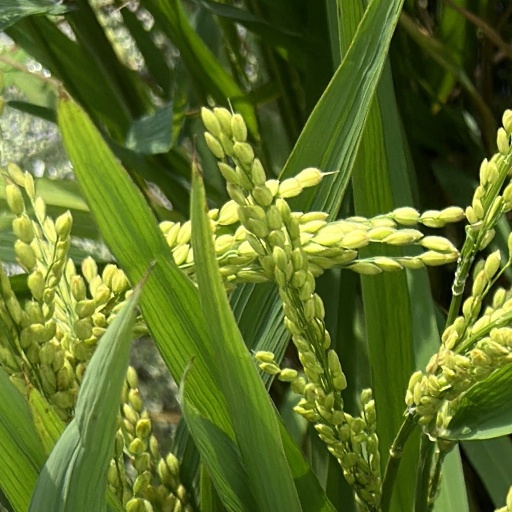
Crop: rice